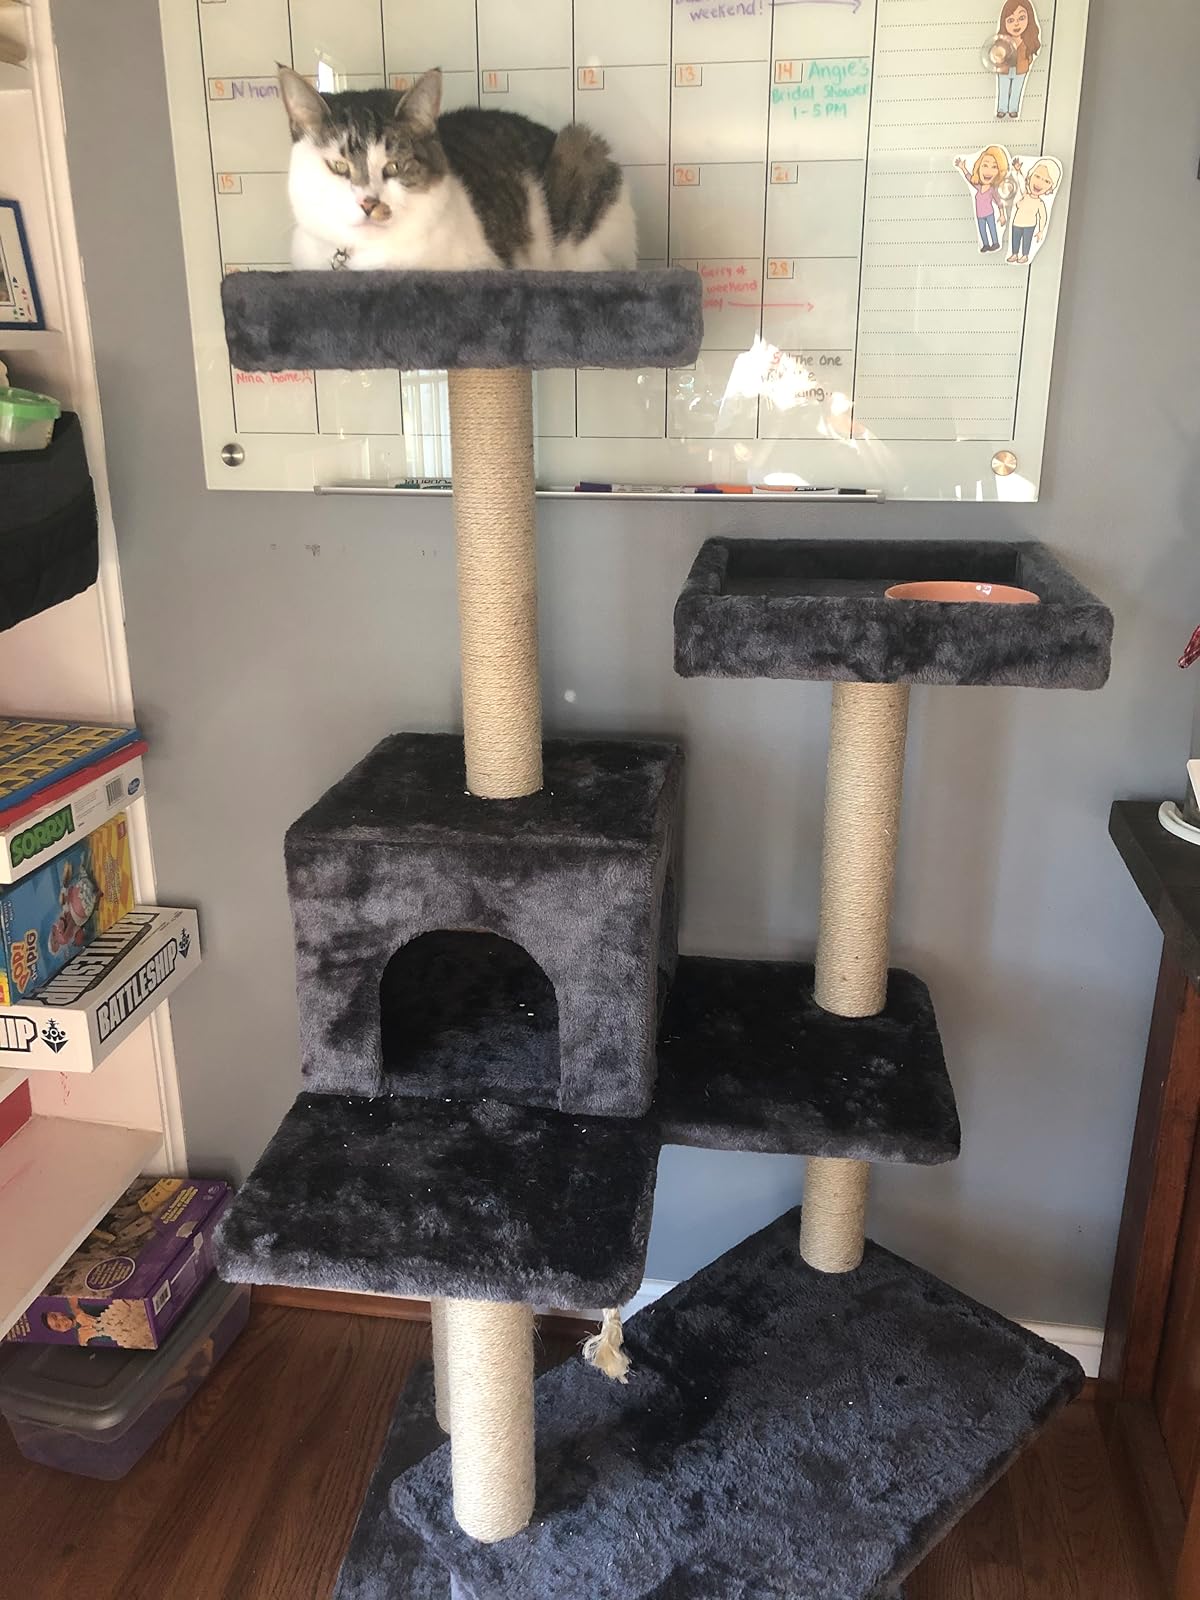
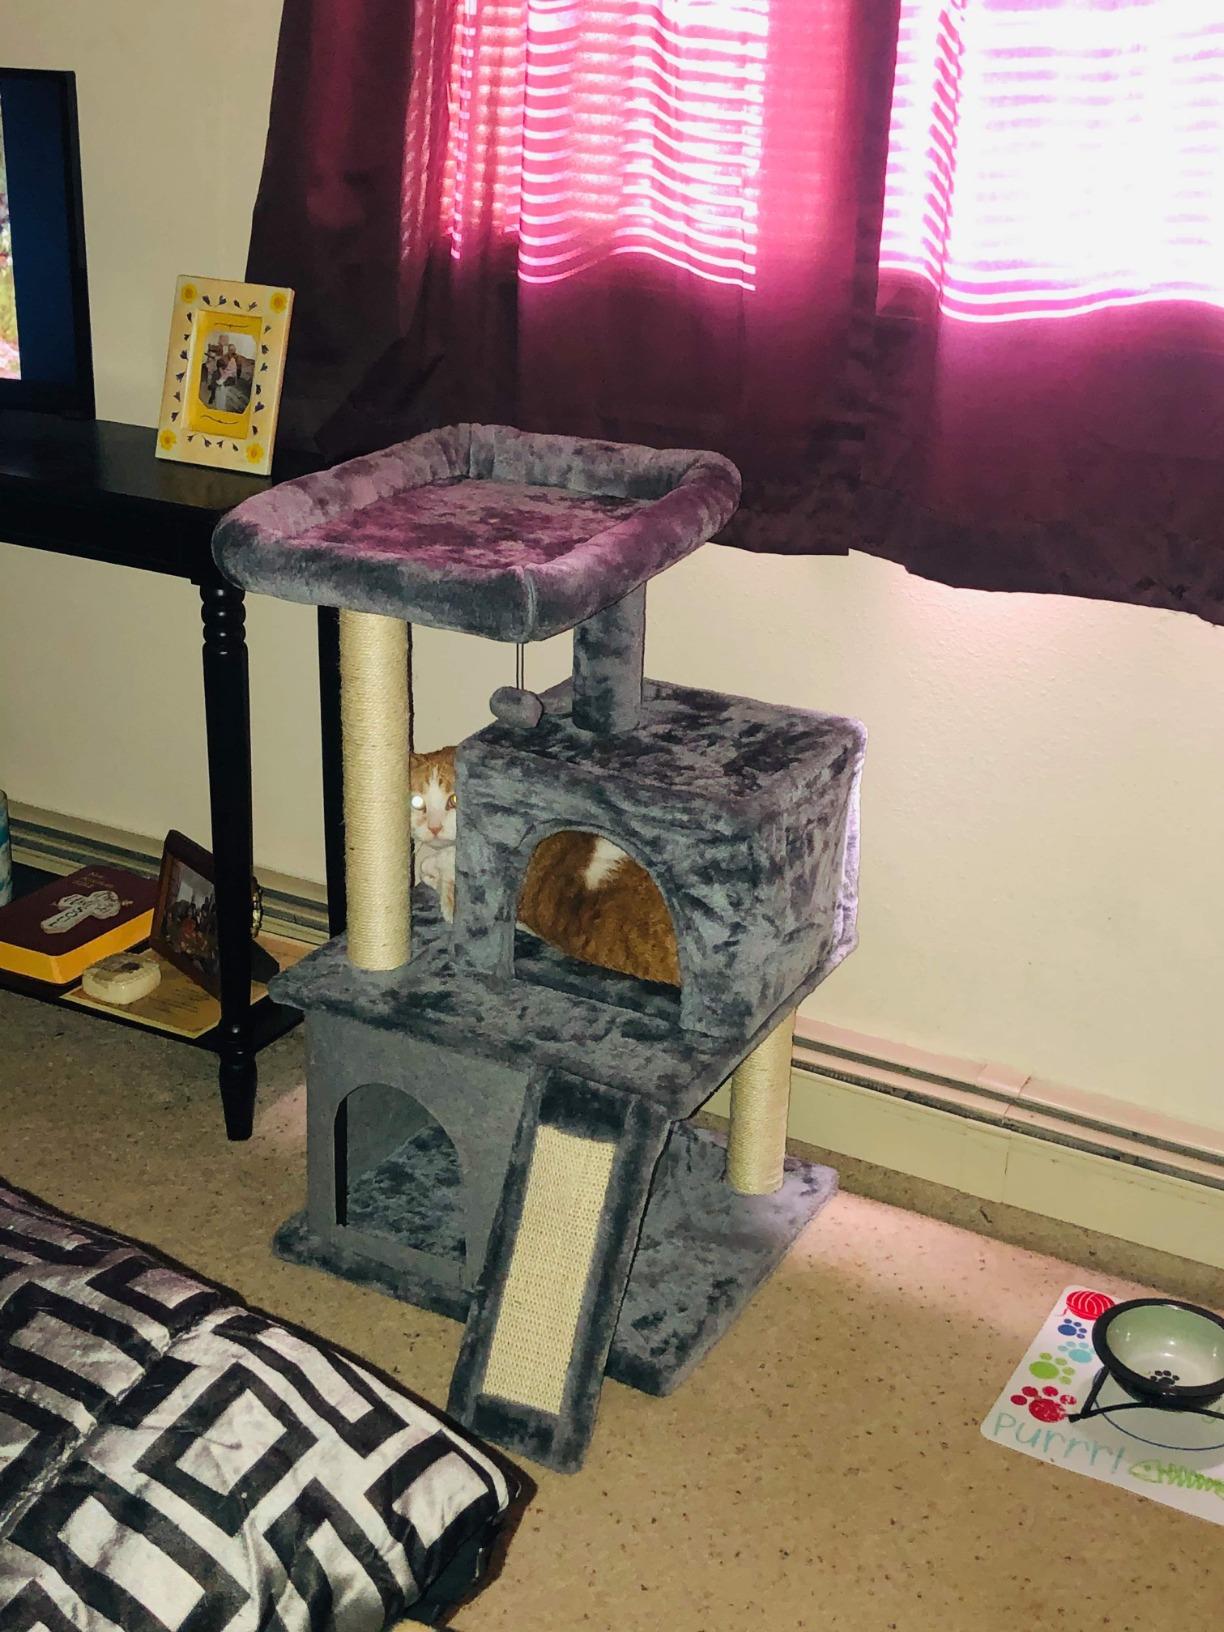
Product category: items_cat tree
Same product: no